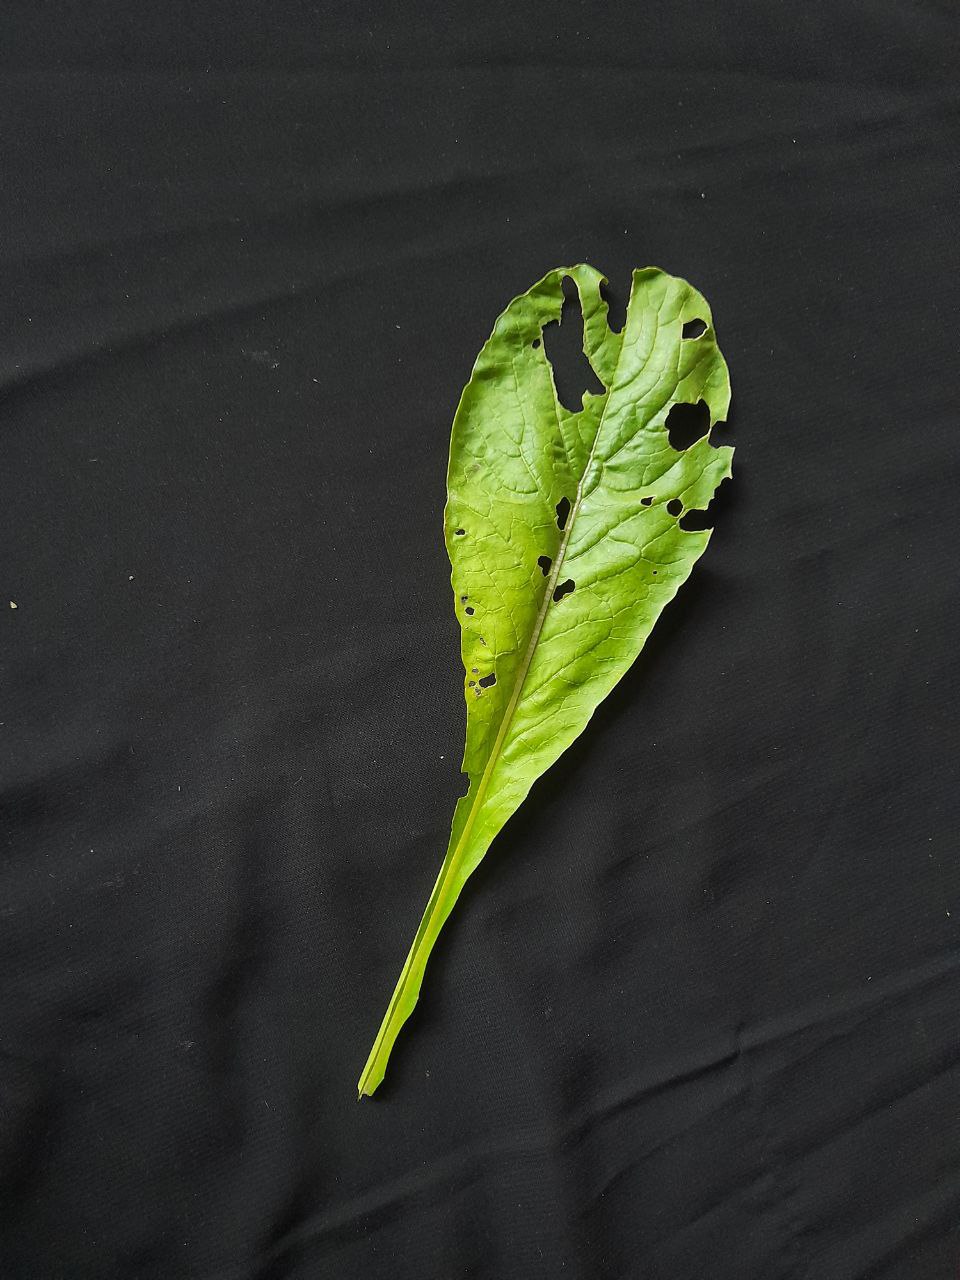
Label: flea beetle